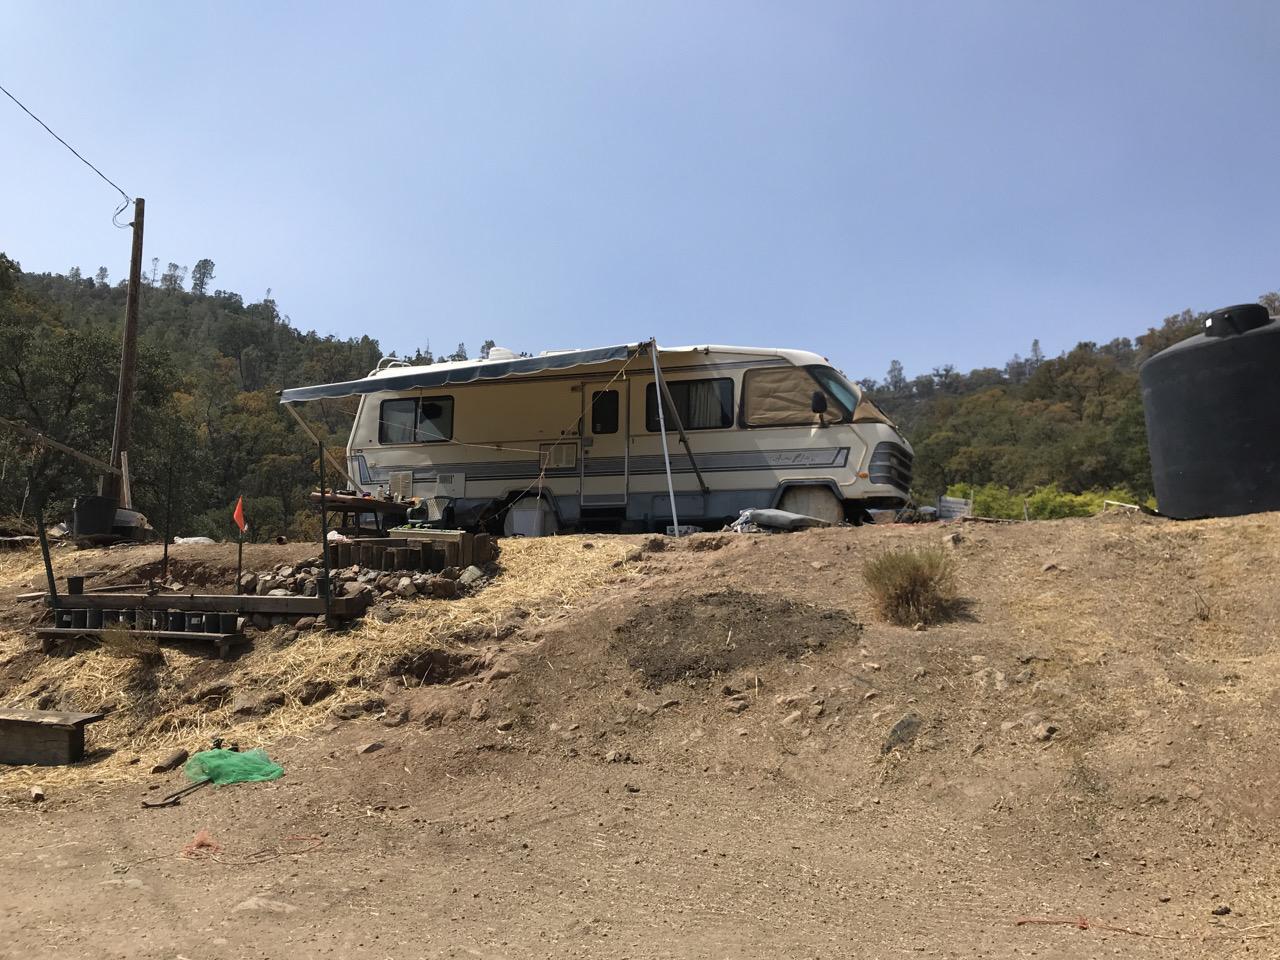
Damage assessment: no_damage